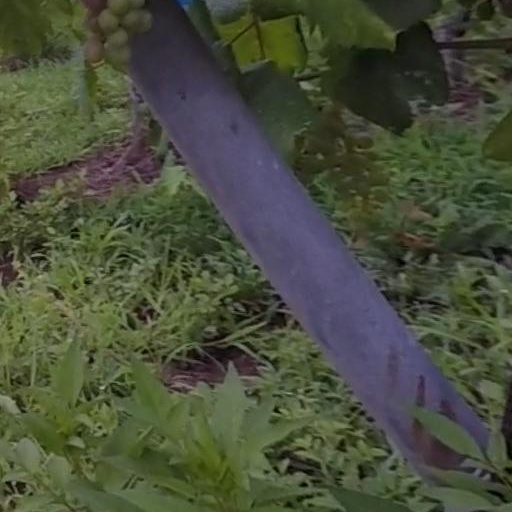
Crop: grape